King Edward station

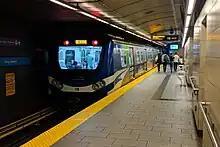
An outbound train departing King Edward station; the outbound platform is located below the inbound platform.

King Edward is an underground station on the Canada Line of Metro Vancouver's SkyTrain rapid transit system. The station is located at the intersection of Cambie Street and King Edward Avenue in Vancouver, British Columbia, Canada, and serves the neighbourhoods of Riley Park–Little Mountain and South Cambie. The station is within walking distance of BC Children's Hospital, Nat Bailey Stadium, and Queen Elizabeth Park.